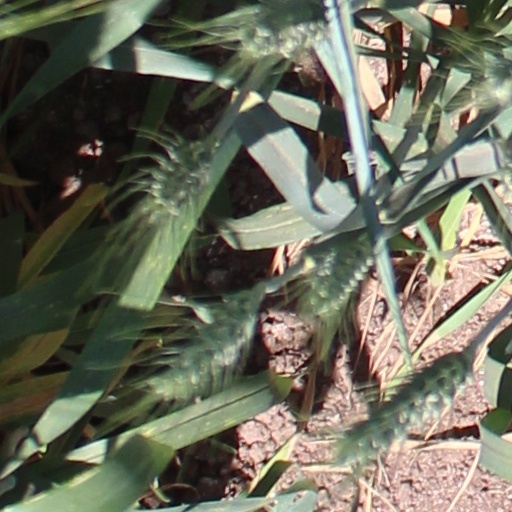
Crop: wheat